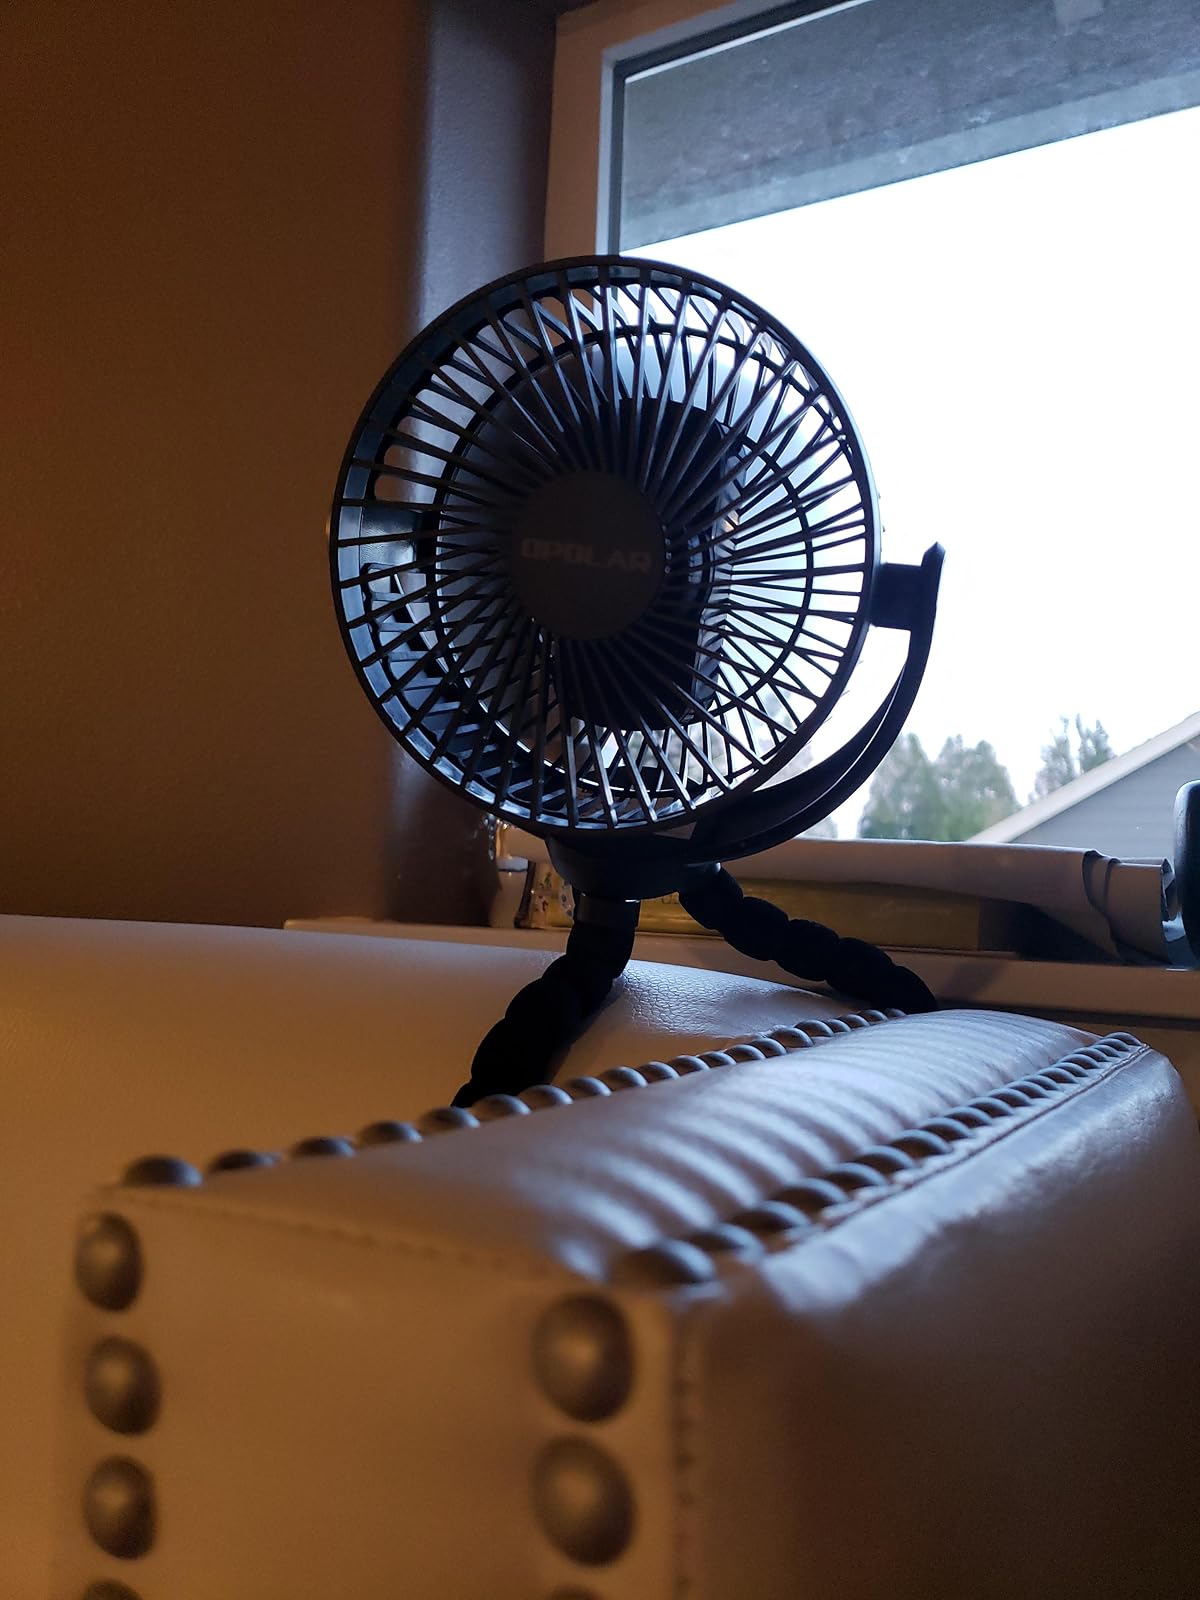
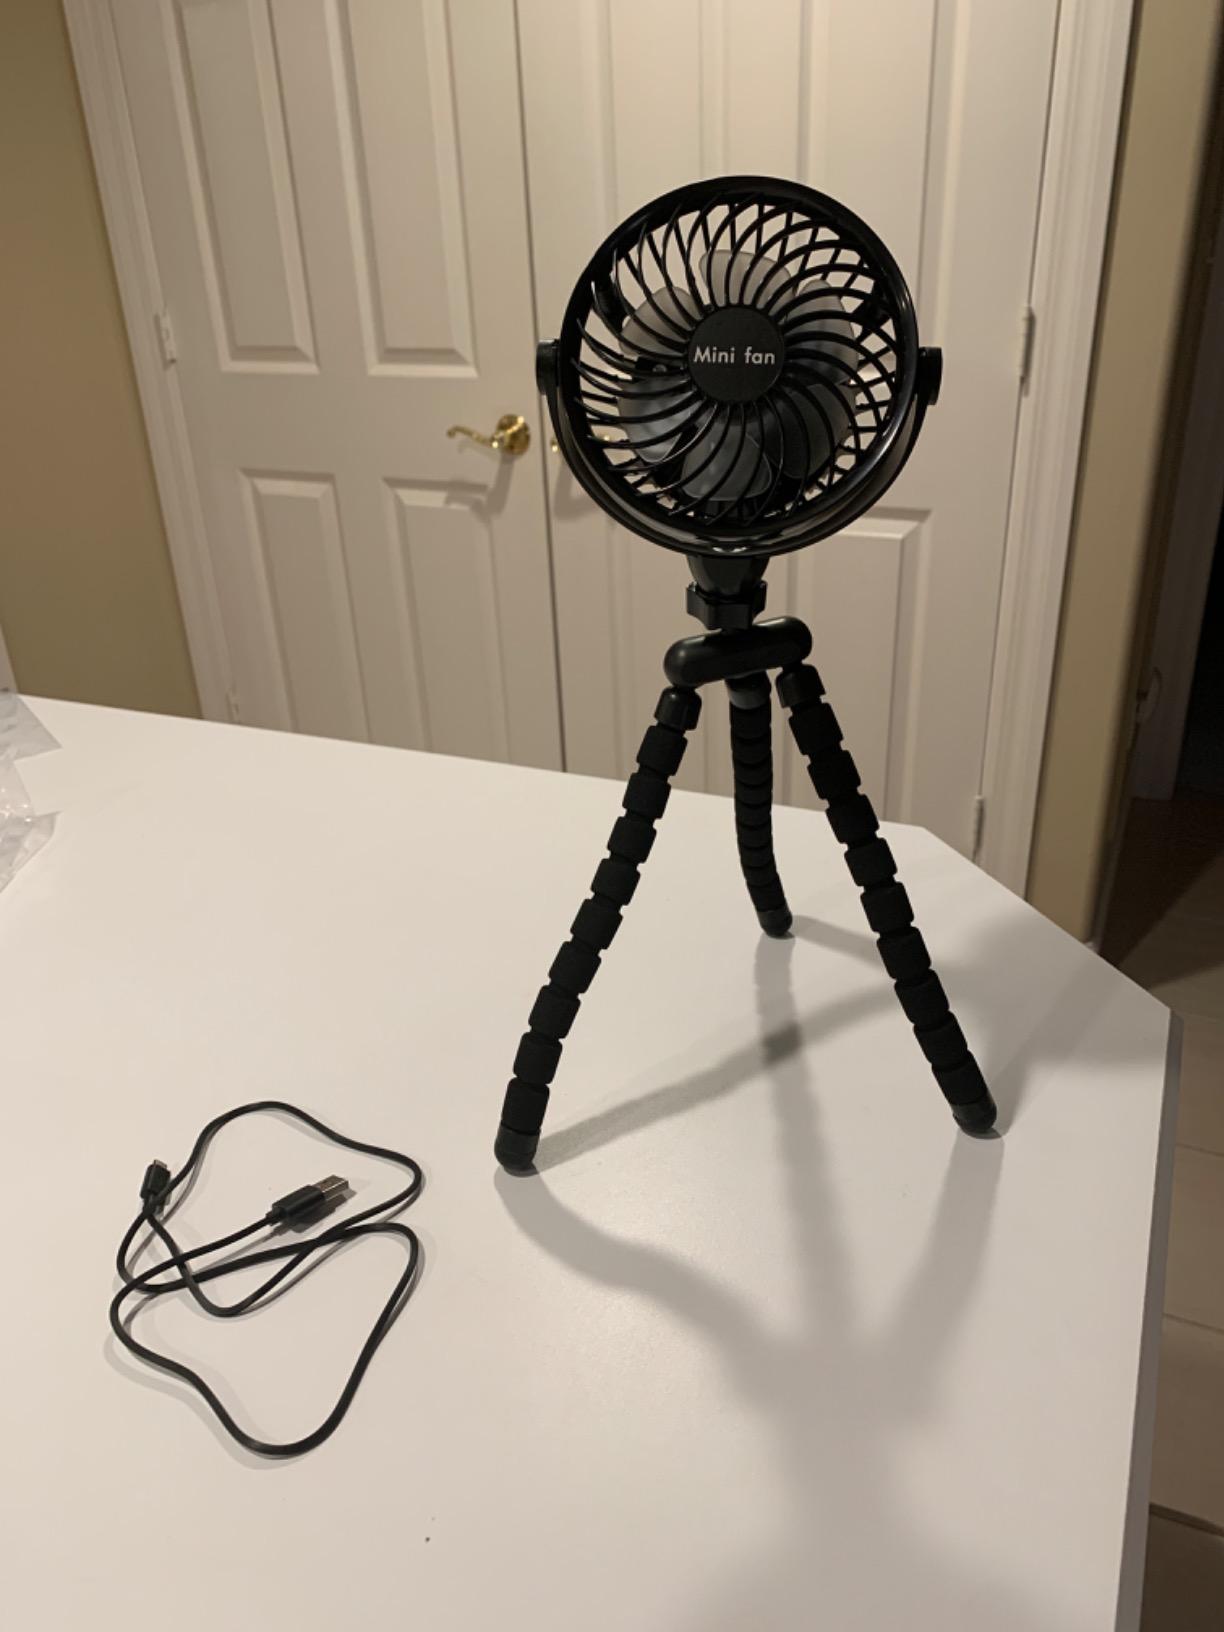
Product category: fan
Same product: no